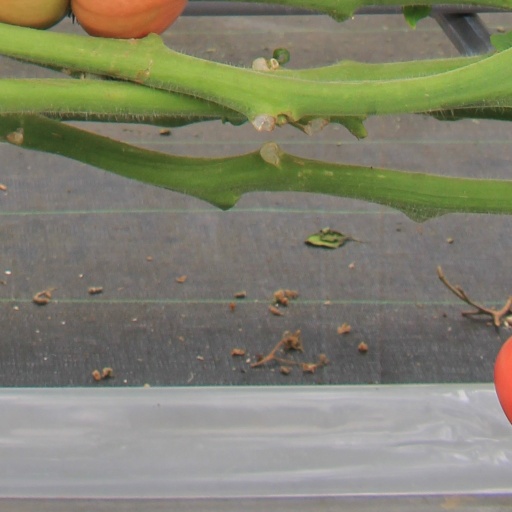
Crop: tomato